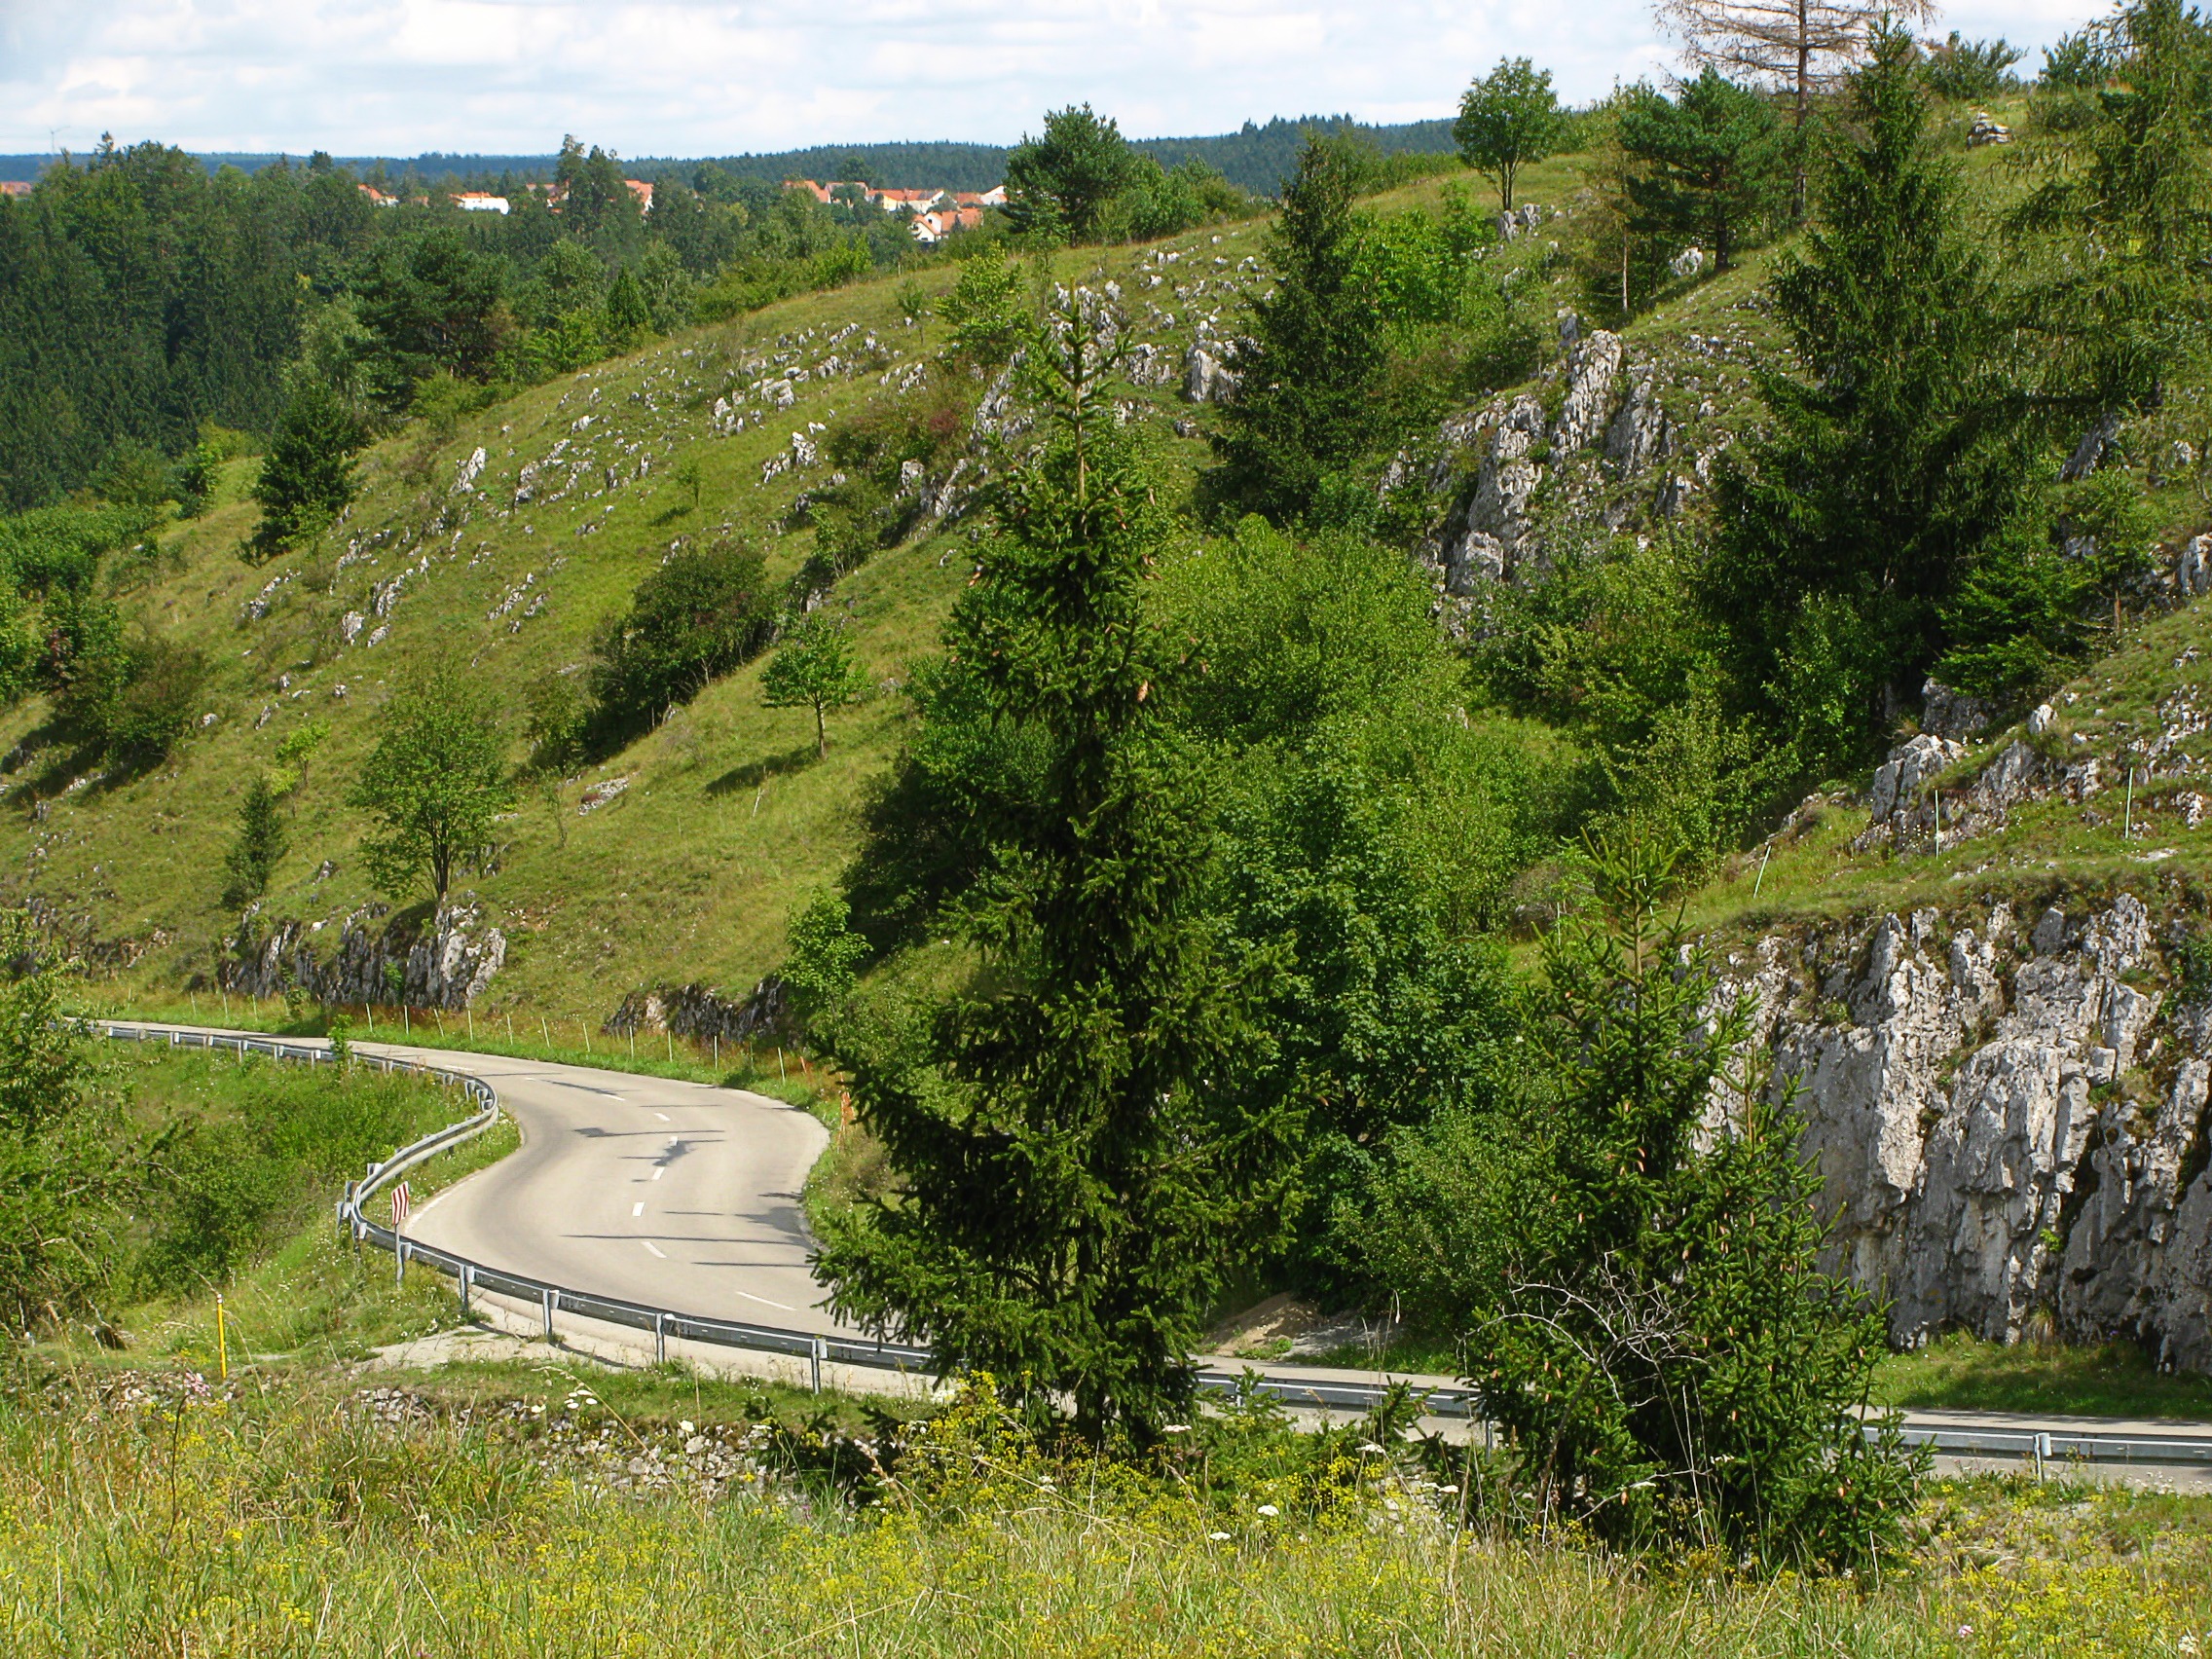
landscape, tree, nature, grass, outdoor, mountain, road, valley, mountain range, country road, green, rocky, garden, rocks, outdoors, woods, outside, hills, estate, ecosystem, rural area, secondary road, cliffy